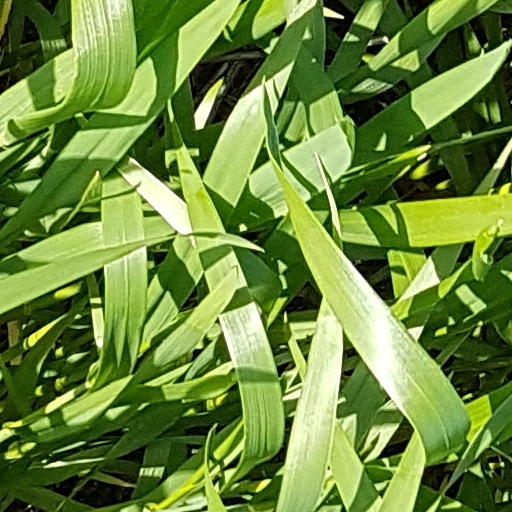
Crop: wheat